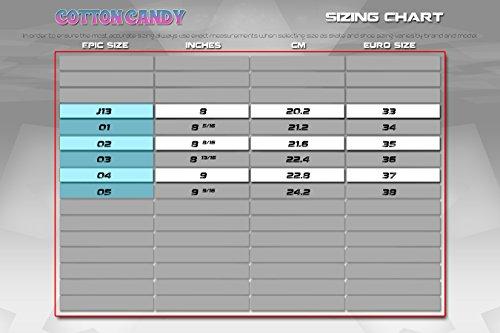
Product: New! Epic Cotton Candy Quad Roller Skates w/2 Pr. Laces (Pink & Blue)
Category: Sports & Outdoors | Outdoor Recreation | Skates, Skateboards & Scooters | Inline & Roller Skating | Roller Skates | Children's Roller Skates
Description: Boots - Epic Cotton Candy - 3/4 cut comfort fit with Heel Stabilizer and Padded Collar.
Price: $29.99
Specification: Shipping Weight: 7 pounds (View shipping rates and policies)|ASIN: B07CQVLYLX|    #82    in Children's Roller Skates